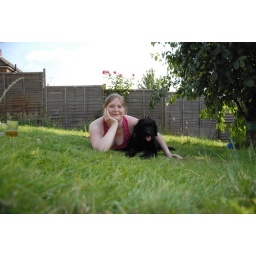
Mojo, a hearing dog for the deaf puppy in training. 12 weeks old and staying with us for the weekend.